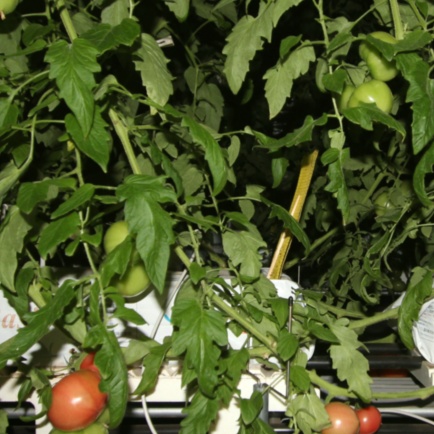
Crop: tomato